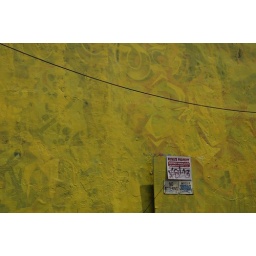
a thin coat of yellow paint was painted over this wall of graffiti.